Pantarbes

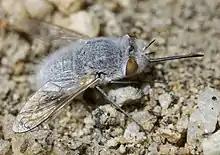

Pantarbes is a genus of bee flies in the family Bombyliidae. There are six described species in "Pantarbes".